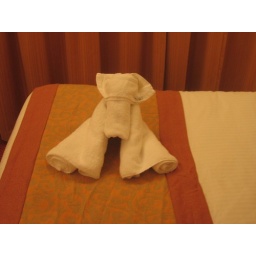
Each day, the cabin steward leaves a towel animal in your room